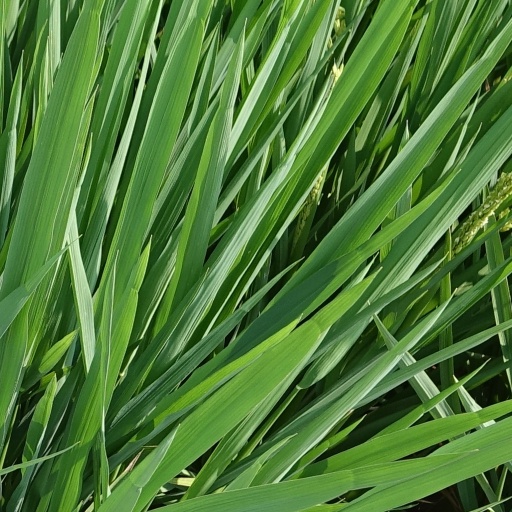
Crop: rice